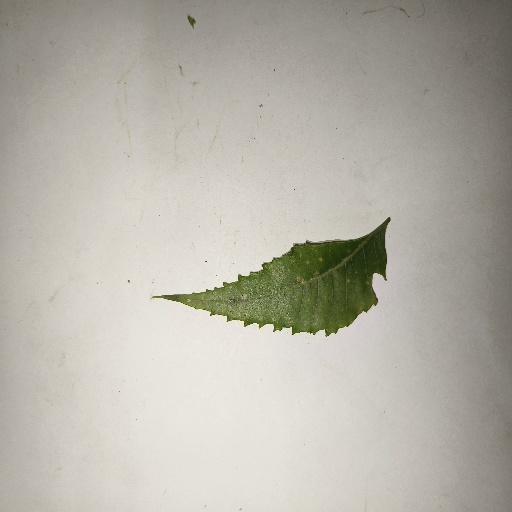
Species: Neem
Leaf condition: Shot Hole Leaf